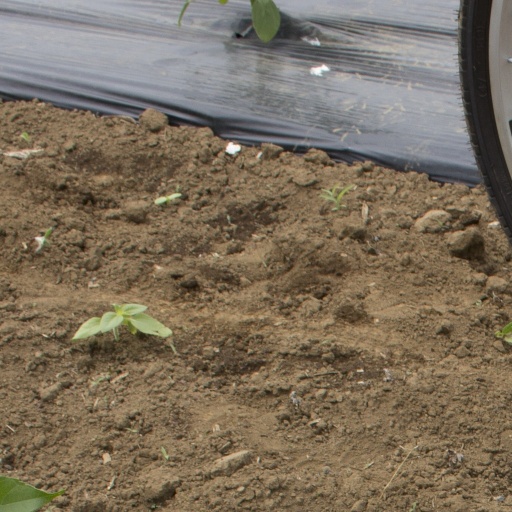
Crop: Jerusalem artichoke